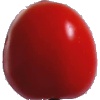
Label: Tomato 4